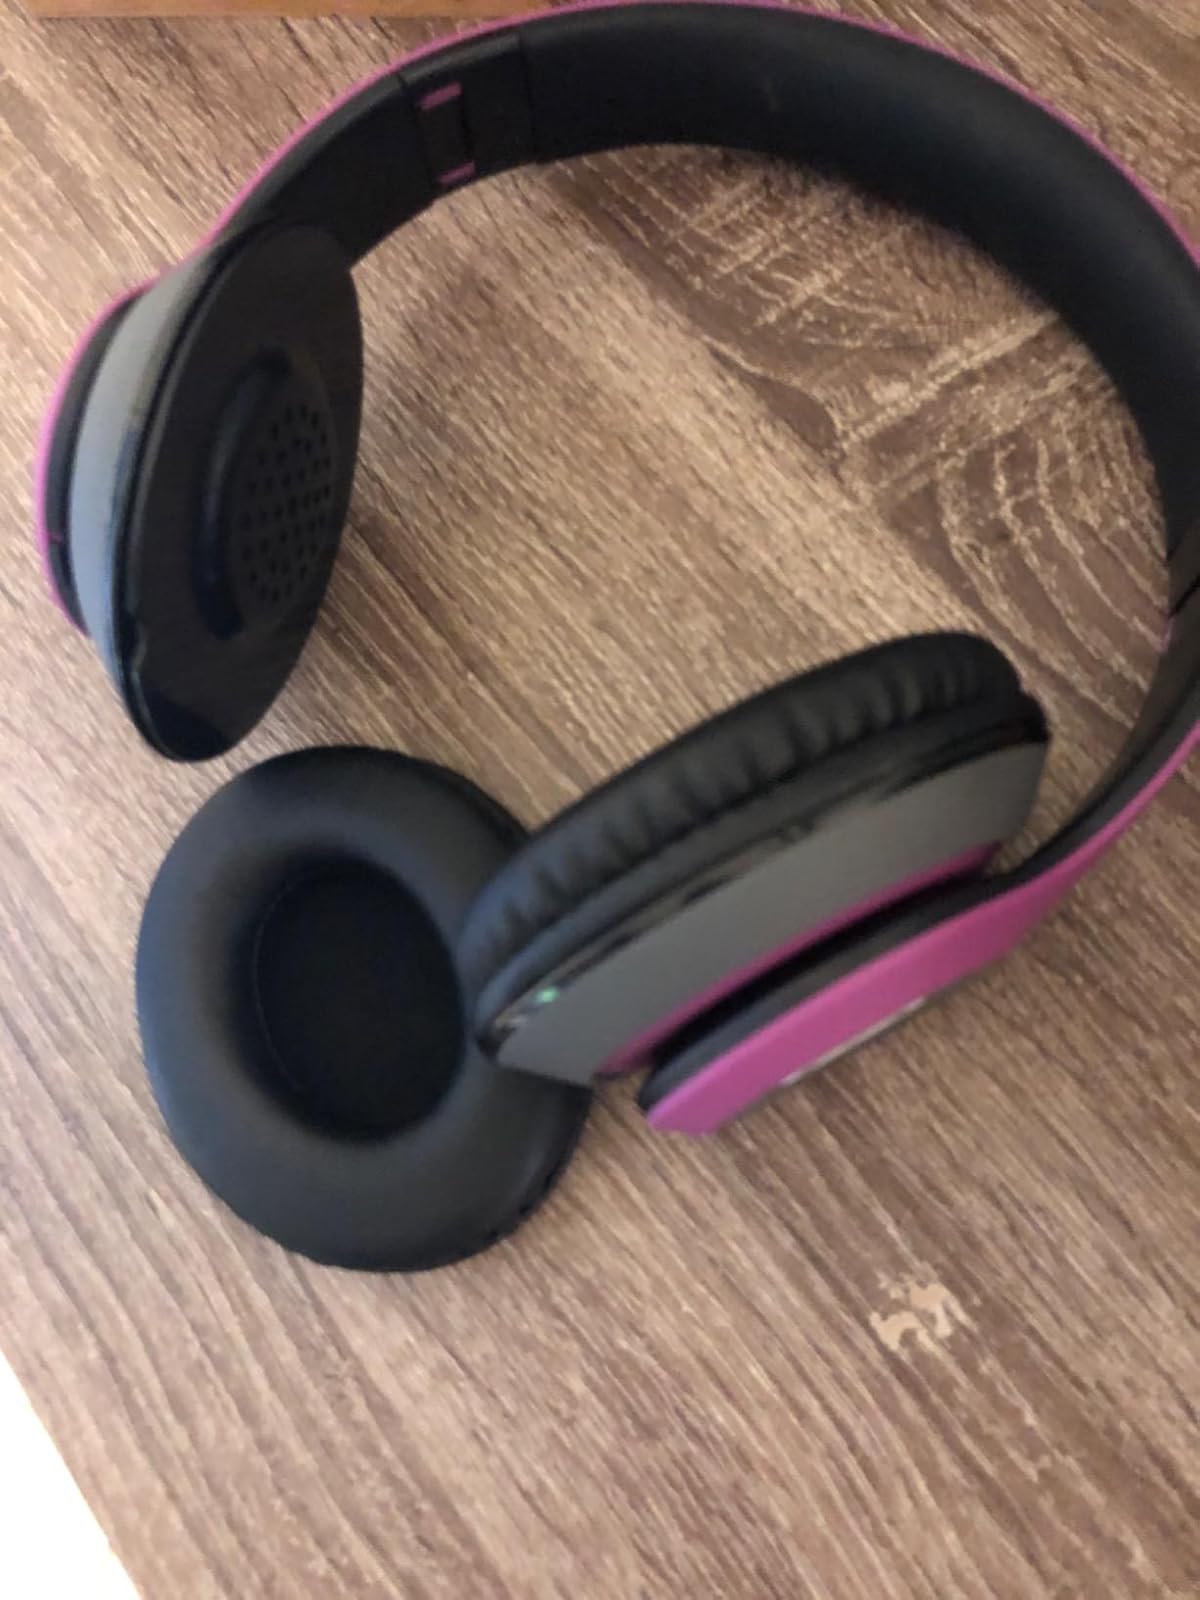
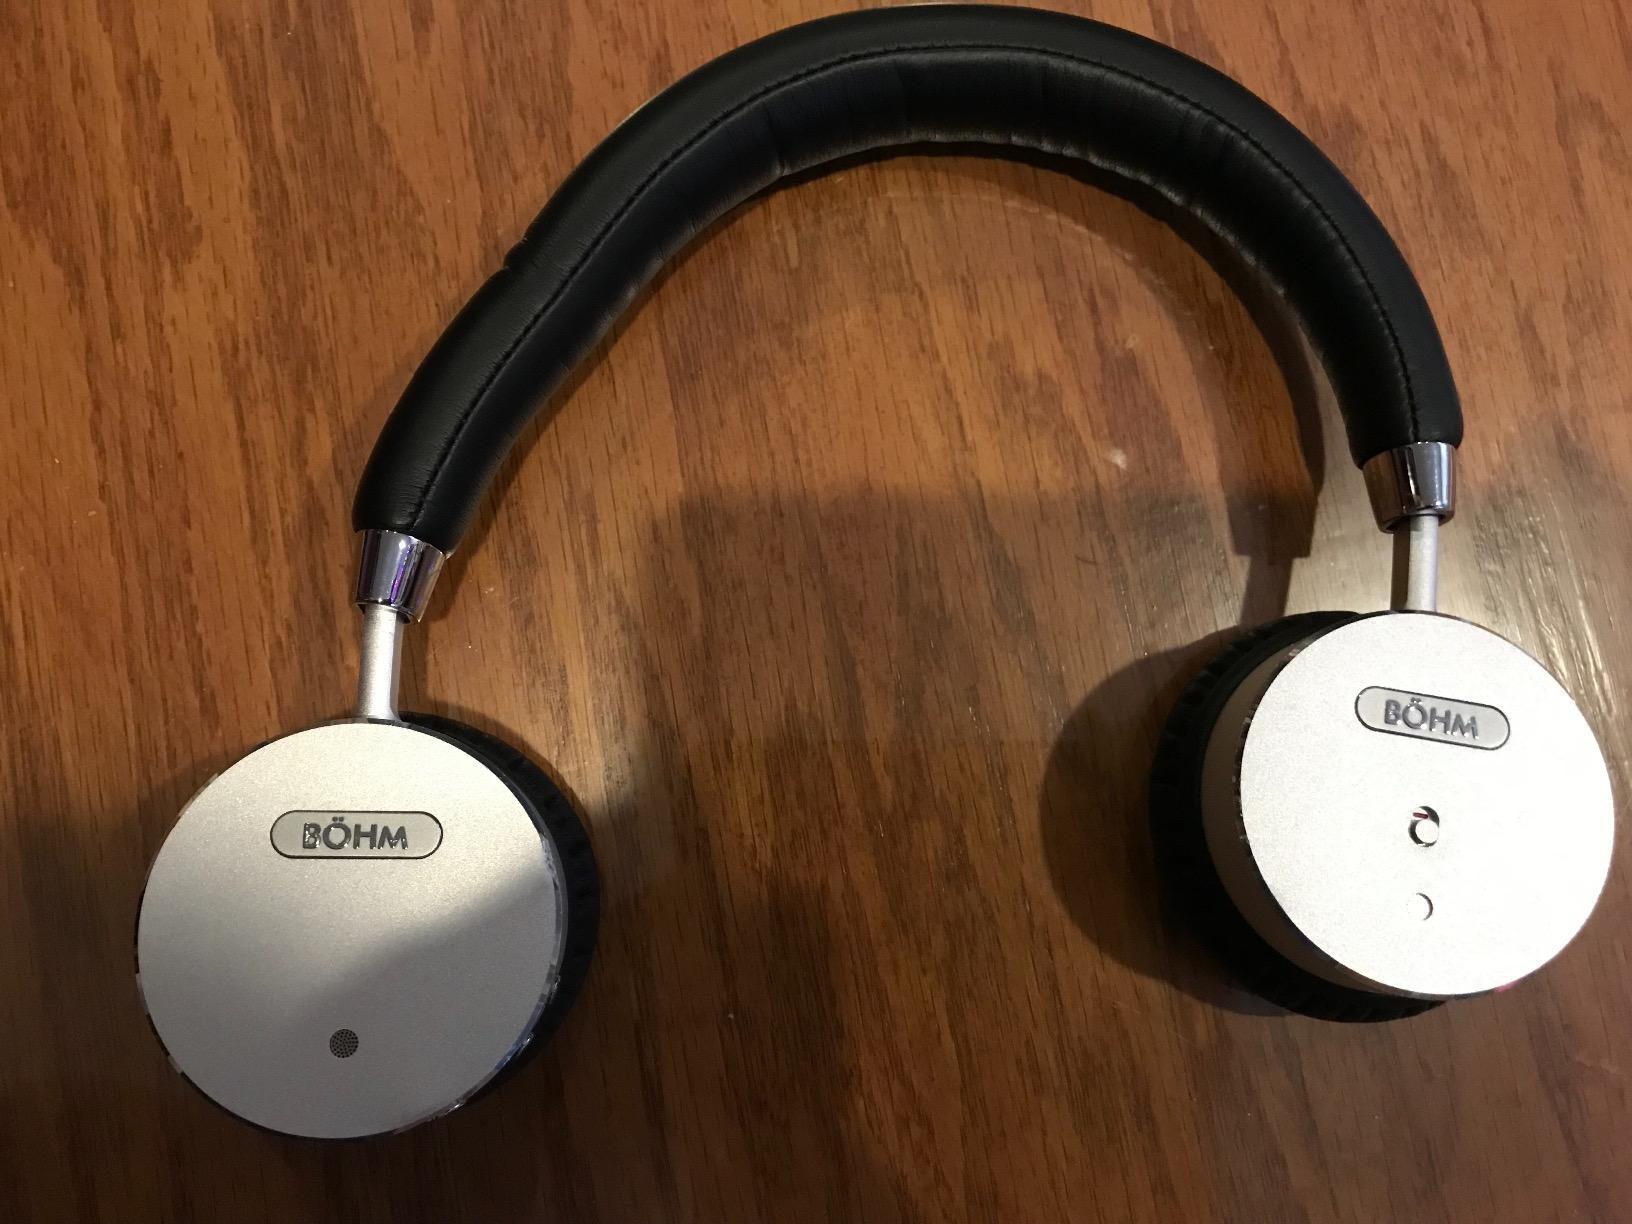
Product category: headphones
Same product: no